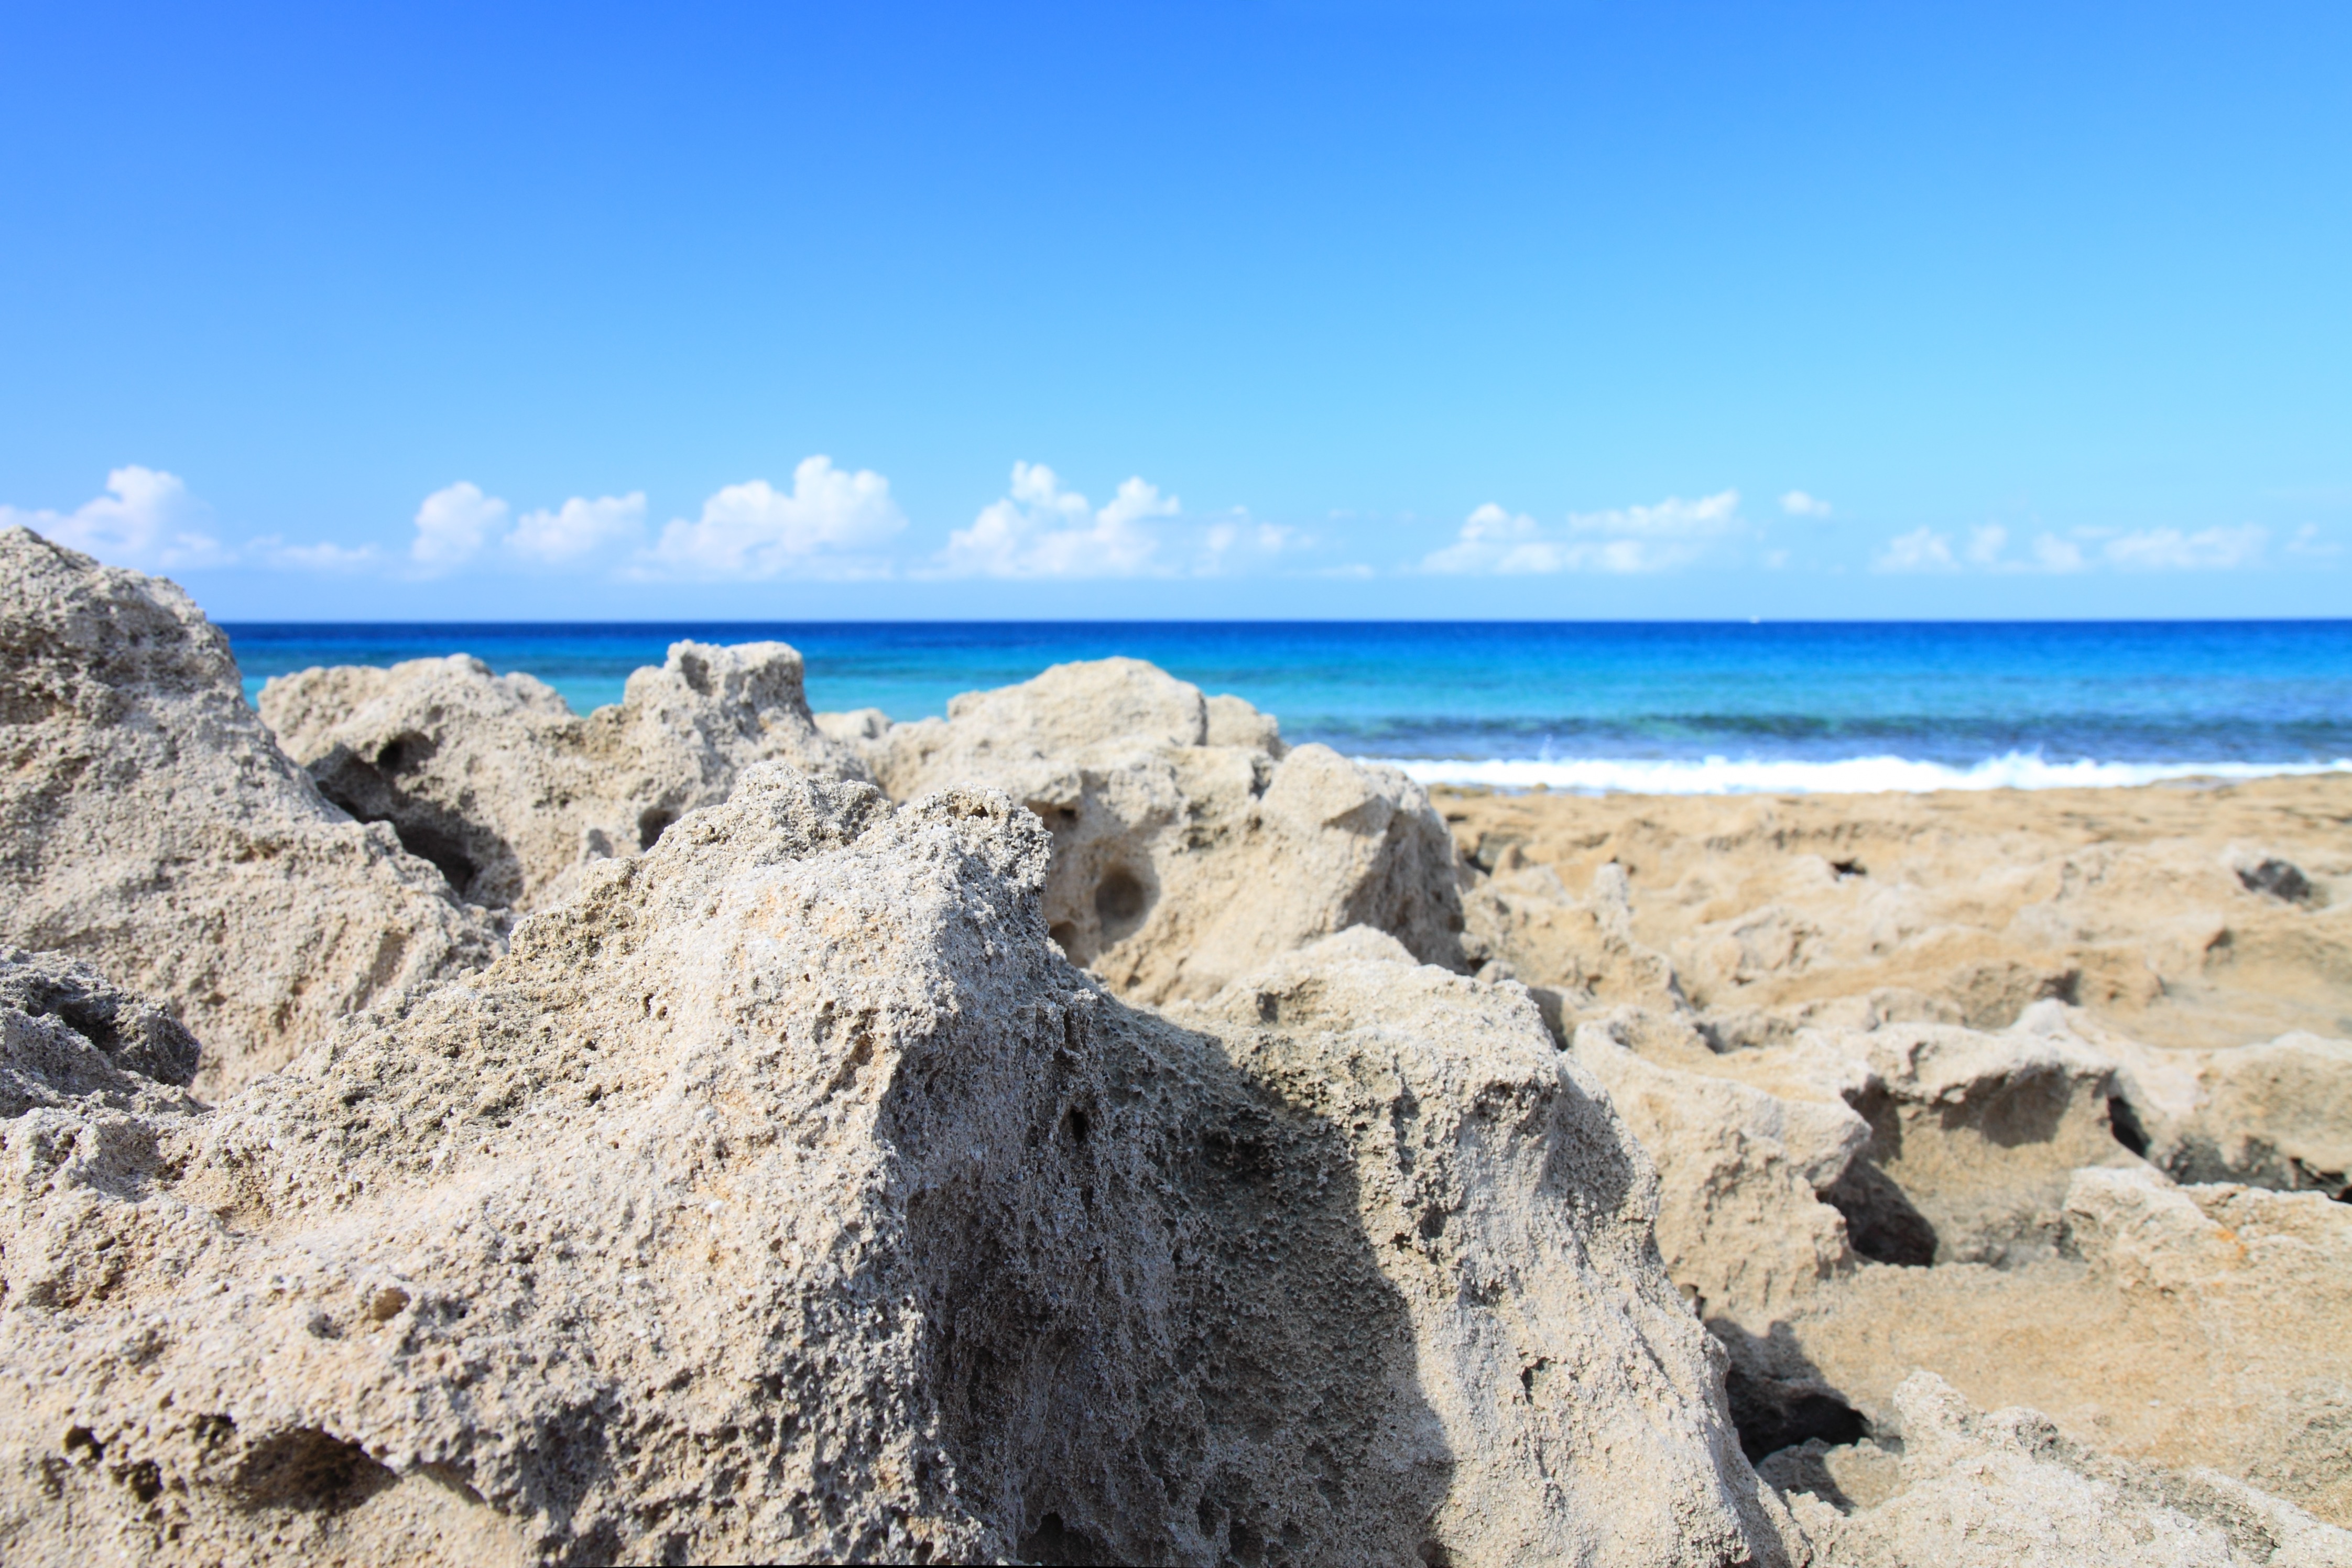
beach, landscape, sea, coast, water, sand, rock, ocean, sky, shore, stone, vacation, coastline, formation, cliff, bay, blue, rocky, terrain, body of water, geology, cape, landform